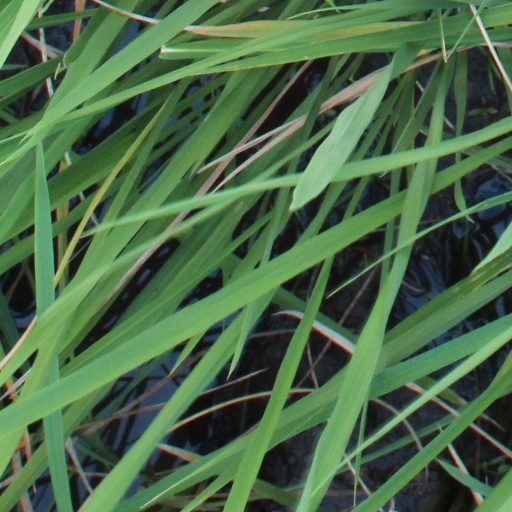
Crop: rice